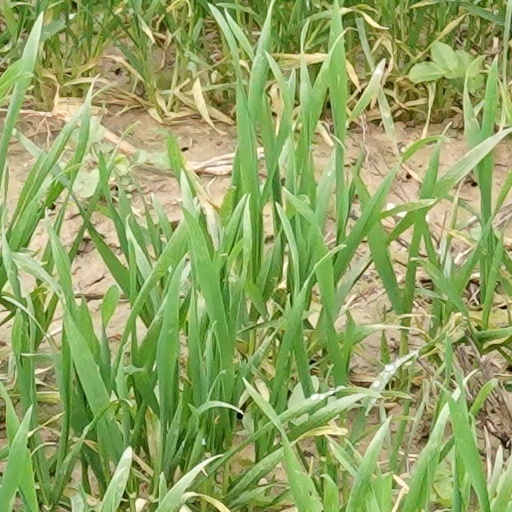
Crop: wheat